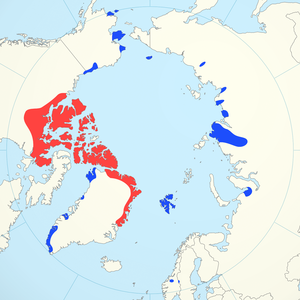
Cette liste commentée recense la mammalofaune au Groenland. Elle répertorie les espèces de mammifères groenlandais actuels et celles qui ont été récemment classifiées comme éteintes. Cette liste comporte 34 espèces réparties en six ordres et dix-sept familles, dont une est « en danger critique d'extinction », deux autres sont « en danger », six sont « vulnérables » et deux ont des « données insuffisantes » pour être classées.
Cette liste commentée recense la mammalofaune en Europe. Elle répertorie les espèces de mammifères européens actuels et celles qui ont été récemment classifiées comme éteintes. Comme ici n'est référencé que l'Europe dans ses limites géographiques les plus communément admises, cette liste ne comptabilise pas les animaux présents dans les îles Canaries, Madère, le Groenland, la Sibérie, la partie asiatique de la Transcaucasie, l'Anatolie et Chypre.
Cette liste commentée recense la mammalofaune en Suède. Elle répertorie les espèces de mammifères suédois actuels et celles qui ont été récemment classifiées comme éteintes. Cette liste comporte 105 espèces réparties en dix ordres et 31 familles, dont quatre sont « en danger », trois sont « vulnérables », sept sont « quasi menacées » et six ont des « données insuffisantes » pour être classées.